Queen's Park, Maryborough

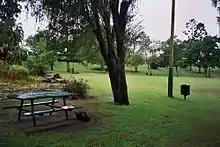
Recreation areas, 2005

During the mid-1840s, amateur botanist, explorer and sometimes businessman, John Carne Bidwill collected specimens of trees from the Moreton Bay region. This tree was known to the Indigenous population by various names including Bunya Bunya. In local European circles, it was called Pinus petrianna, a description applied to the species either by or in recognition of pioneer free settler Andrew Petrie who, it is claimed by the Petrie family, was the discoverer of the species. Bidwill sent his specimen to Kew Gardens in London, where it classified as being a new species of the Araucaria genus. In recognition of Bidwill's voluminous collectings in both eastern Australia and New Zealand, 'Petrie's pine' was officially recognised as Araucaria bidwillii.